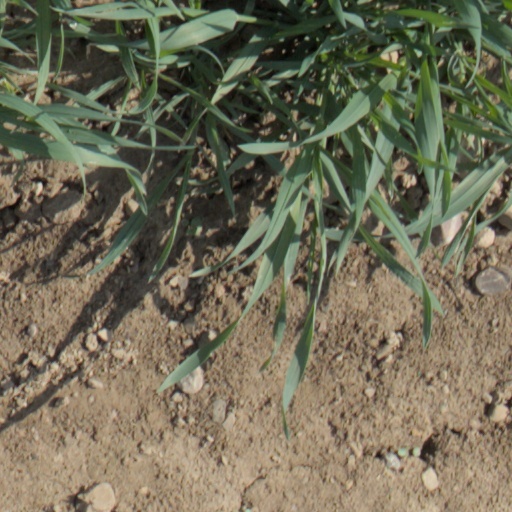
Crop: wheat